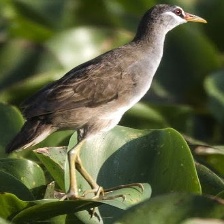
Species: WHITE BROWED CRAKE
Scientific name: AMAURORNIS CINEREA